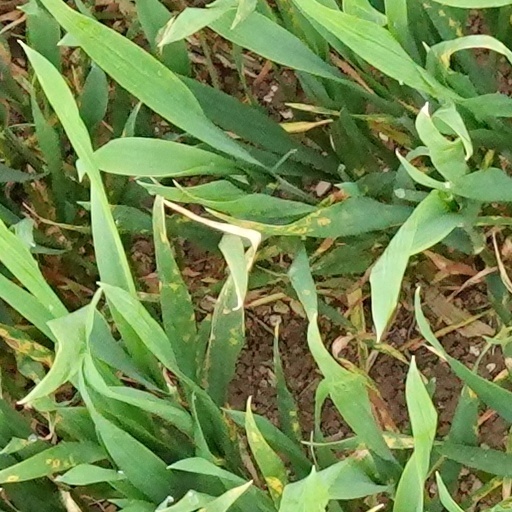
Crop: wheat